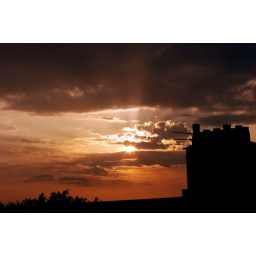
Working in the loft, the walls suddenly turned bright orange, looked out of the window to see this. Taken in Hull.